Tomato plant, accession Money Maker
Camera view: vertical (180 deg); turntable rotation: 240 degrees
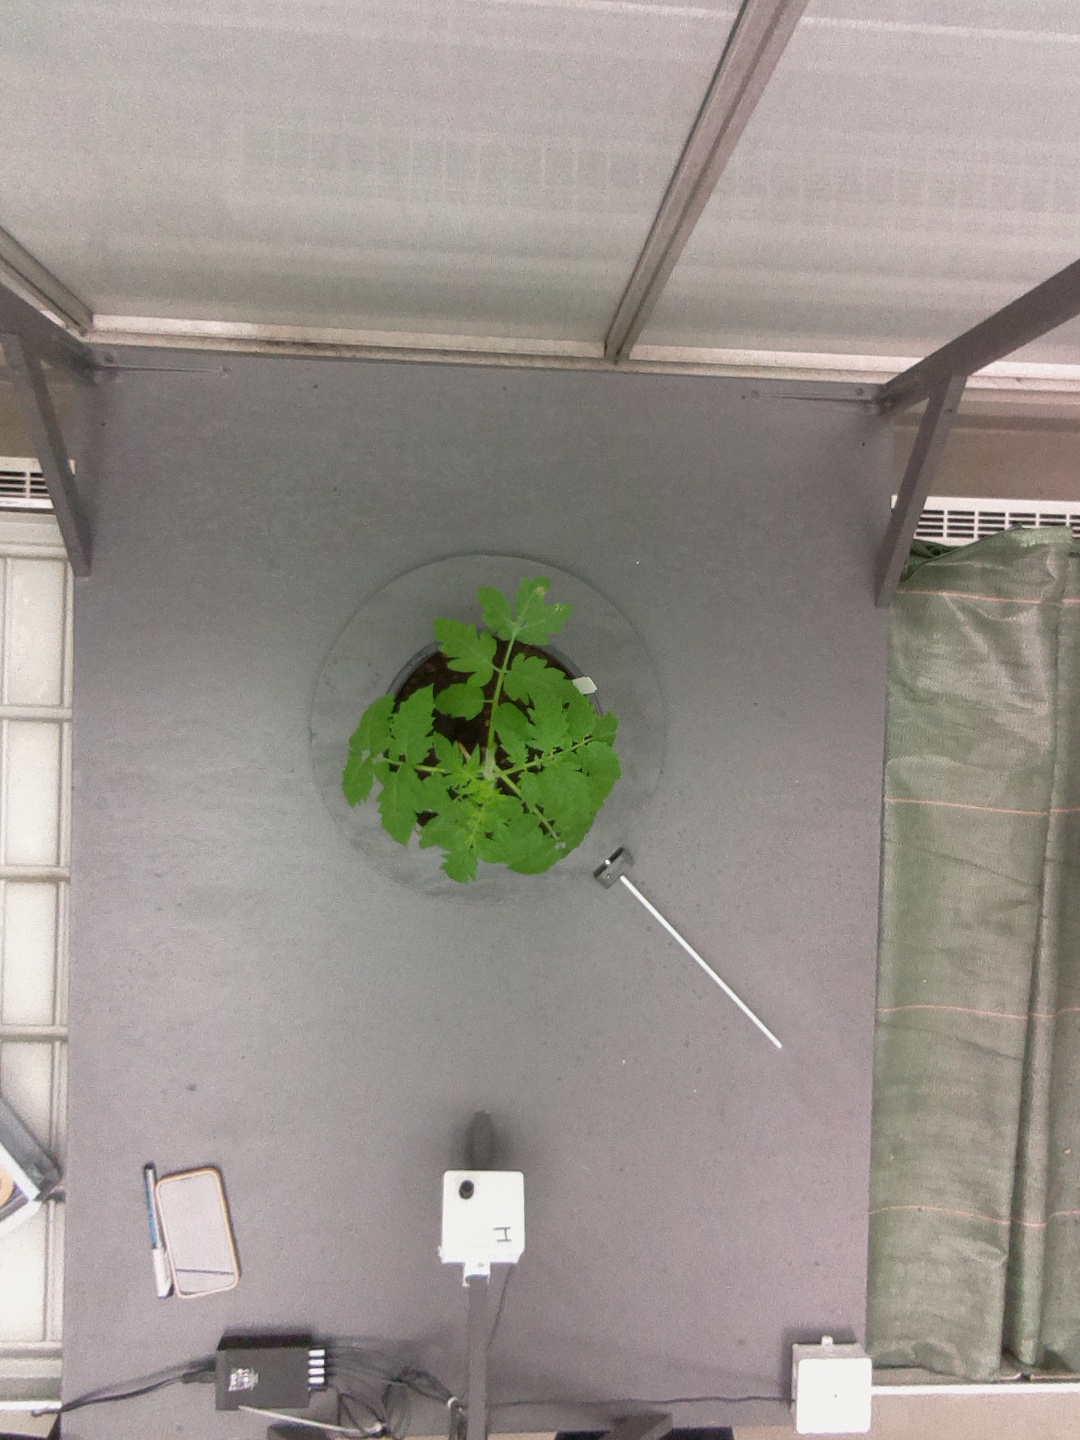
BBCH growth stage 13: 6 of true leaves visible